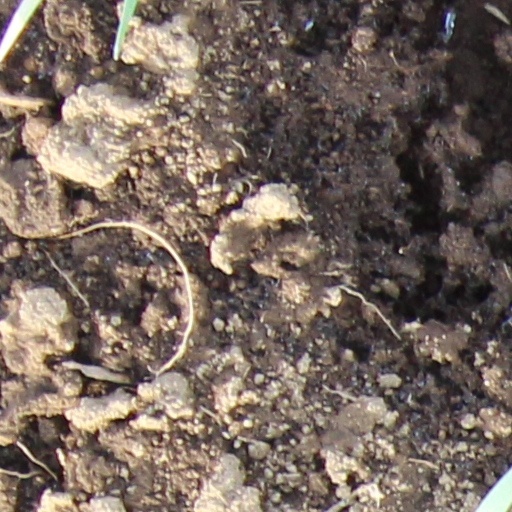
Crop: wheat